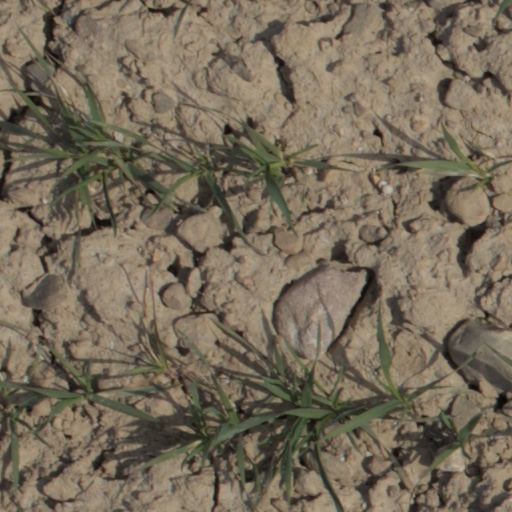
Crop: wheat